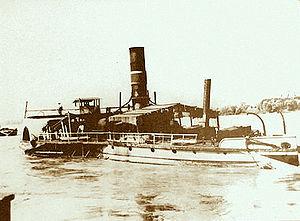
Le Pilat bateau à vapeur sur le Rhône
En France, on désigne par vallée du Rhône la région située de part et d'autre du Rhône, en aval de Lyon, dans le sud-est de la France. C'est une région agricole française selon le classement de l'Insee. Elle se subdivise en plaine irriguée de la Crau, plaine maraîchère du Comtat Venaissin, coteaux viticoles produisant des vins AOC de renommée mondiale sur les rives droite et gauche du fleuve, polyculture de la Drôme provençale, grandes cultures de la plaine valentinoise, vergers de l’Isère, prairies des vallées de la Galaure et de l’Herbasse.